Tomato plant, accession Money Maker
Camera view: tilt-top (135 deg); turntable rotation: 180 degrees
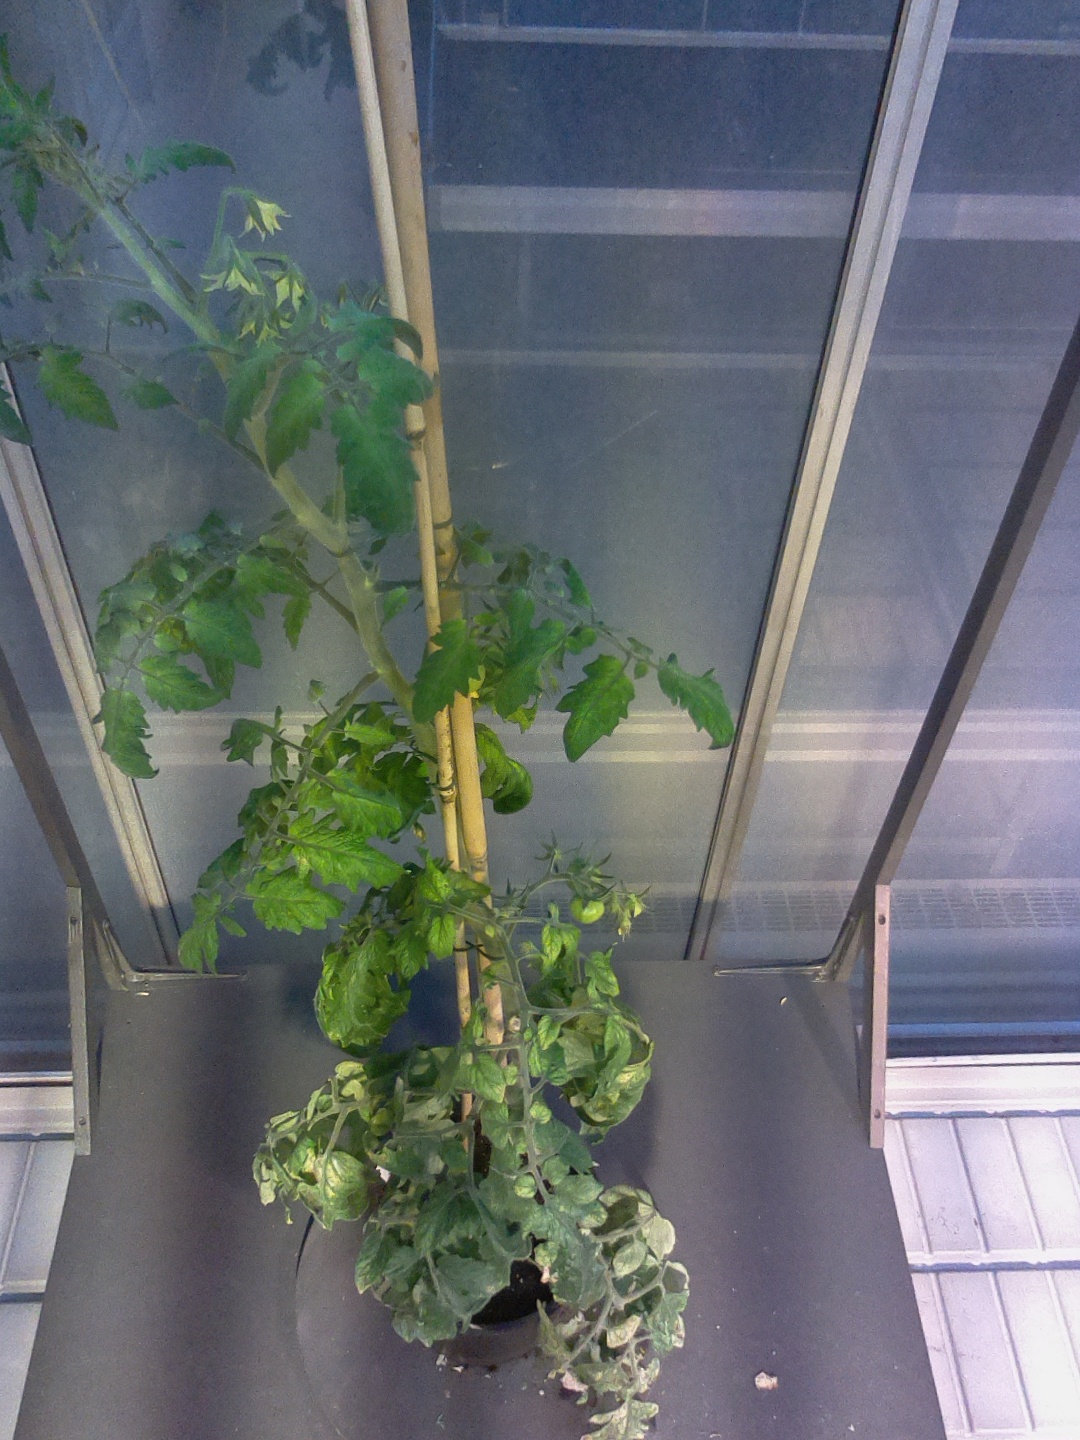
BBCH growth stage 71: 10%-20% of final fruit size